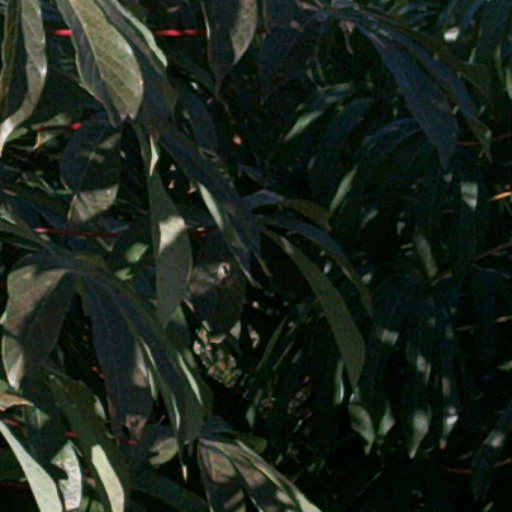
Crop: cassava